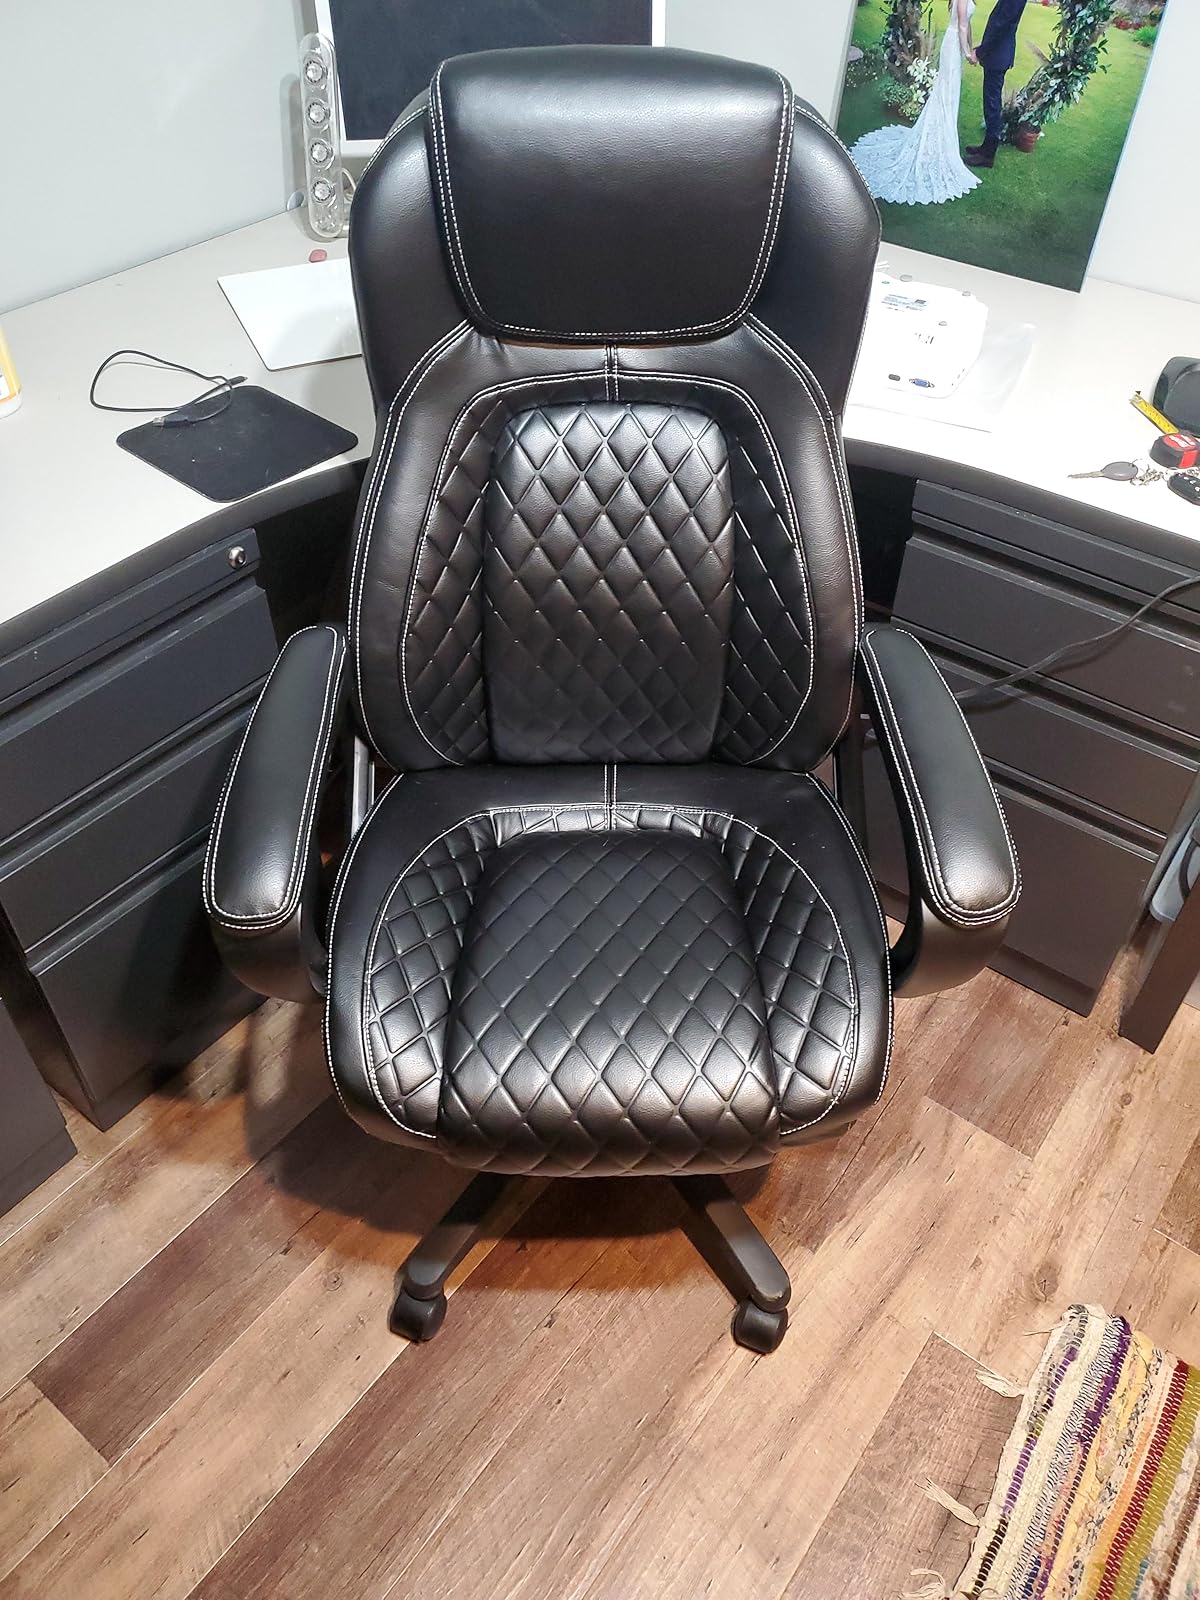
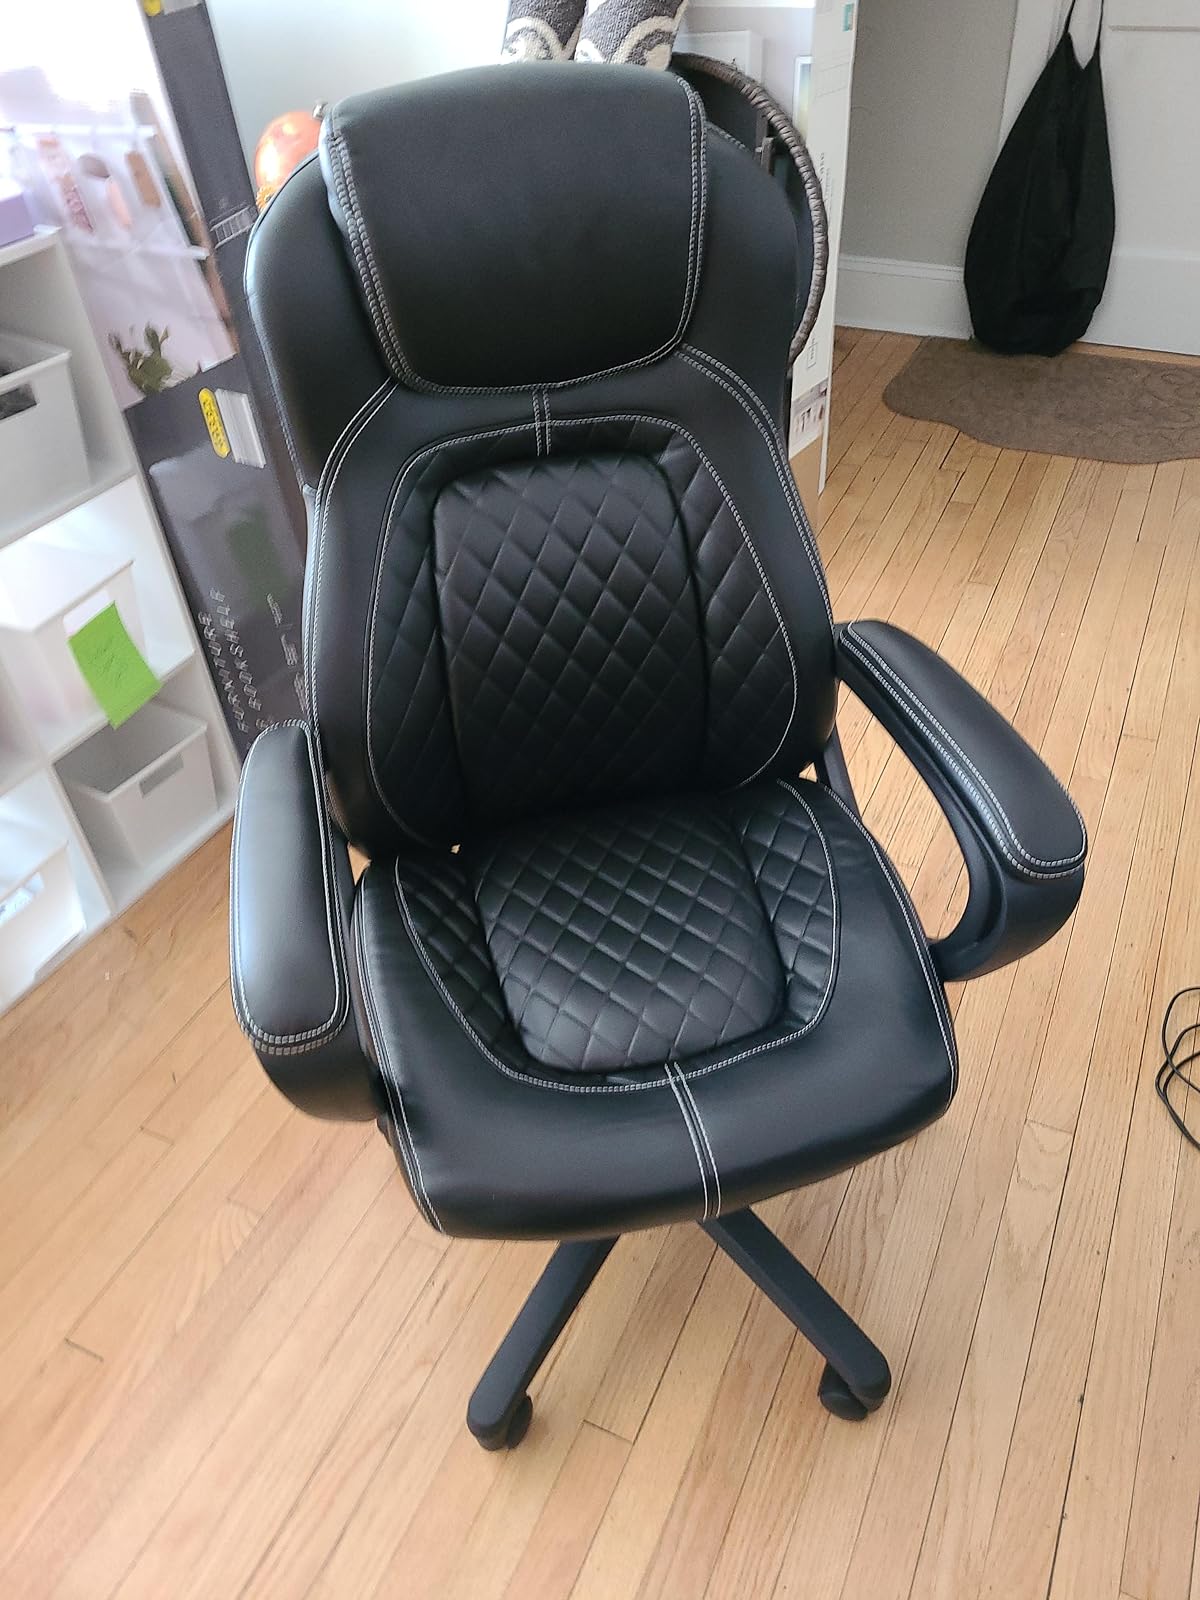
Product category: items_chair
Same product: yes